Levakant District

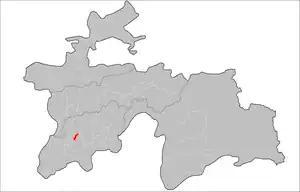
Location in Tajikistan

Sarband District or Nohiya-i Sarband is a former district in Khatlon Region, Tajikistan. Its capital was Levakant (former name: "Sarband"). Around 2018, it was merged into the city of Levakant.